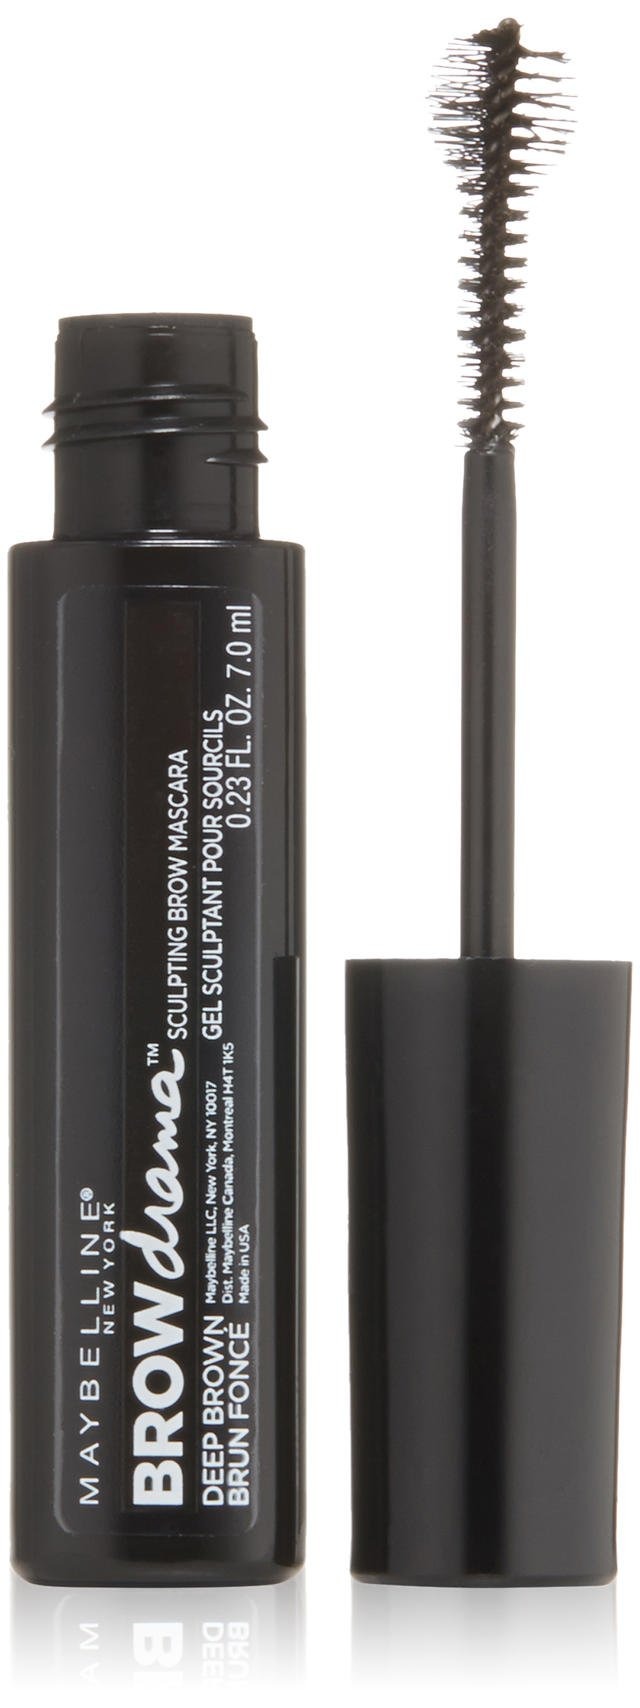
Item Name: Maybelline New York Eyestudio Brow Drama Sculpting Brow Mascara, Deep Brown, 0.23 Fluid Ounce
Bullet Point 1: New sculpting ball brush for bold and defined brows
Bullet Point 2: Colored gel tints brows and comfortably holds hairs in place
Bullet Point 3: No clumping or flaking
Value: 0.23
Unit: Fl Oz

Price: 17.99